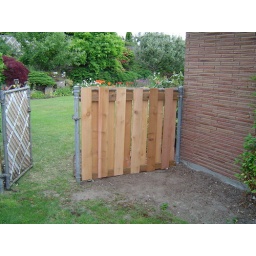
Front view of fence at my grandparents' house in Seattle.